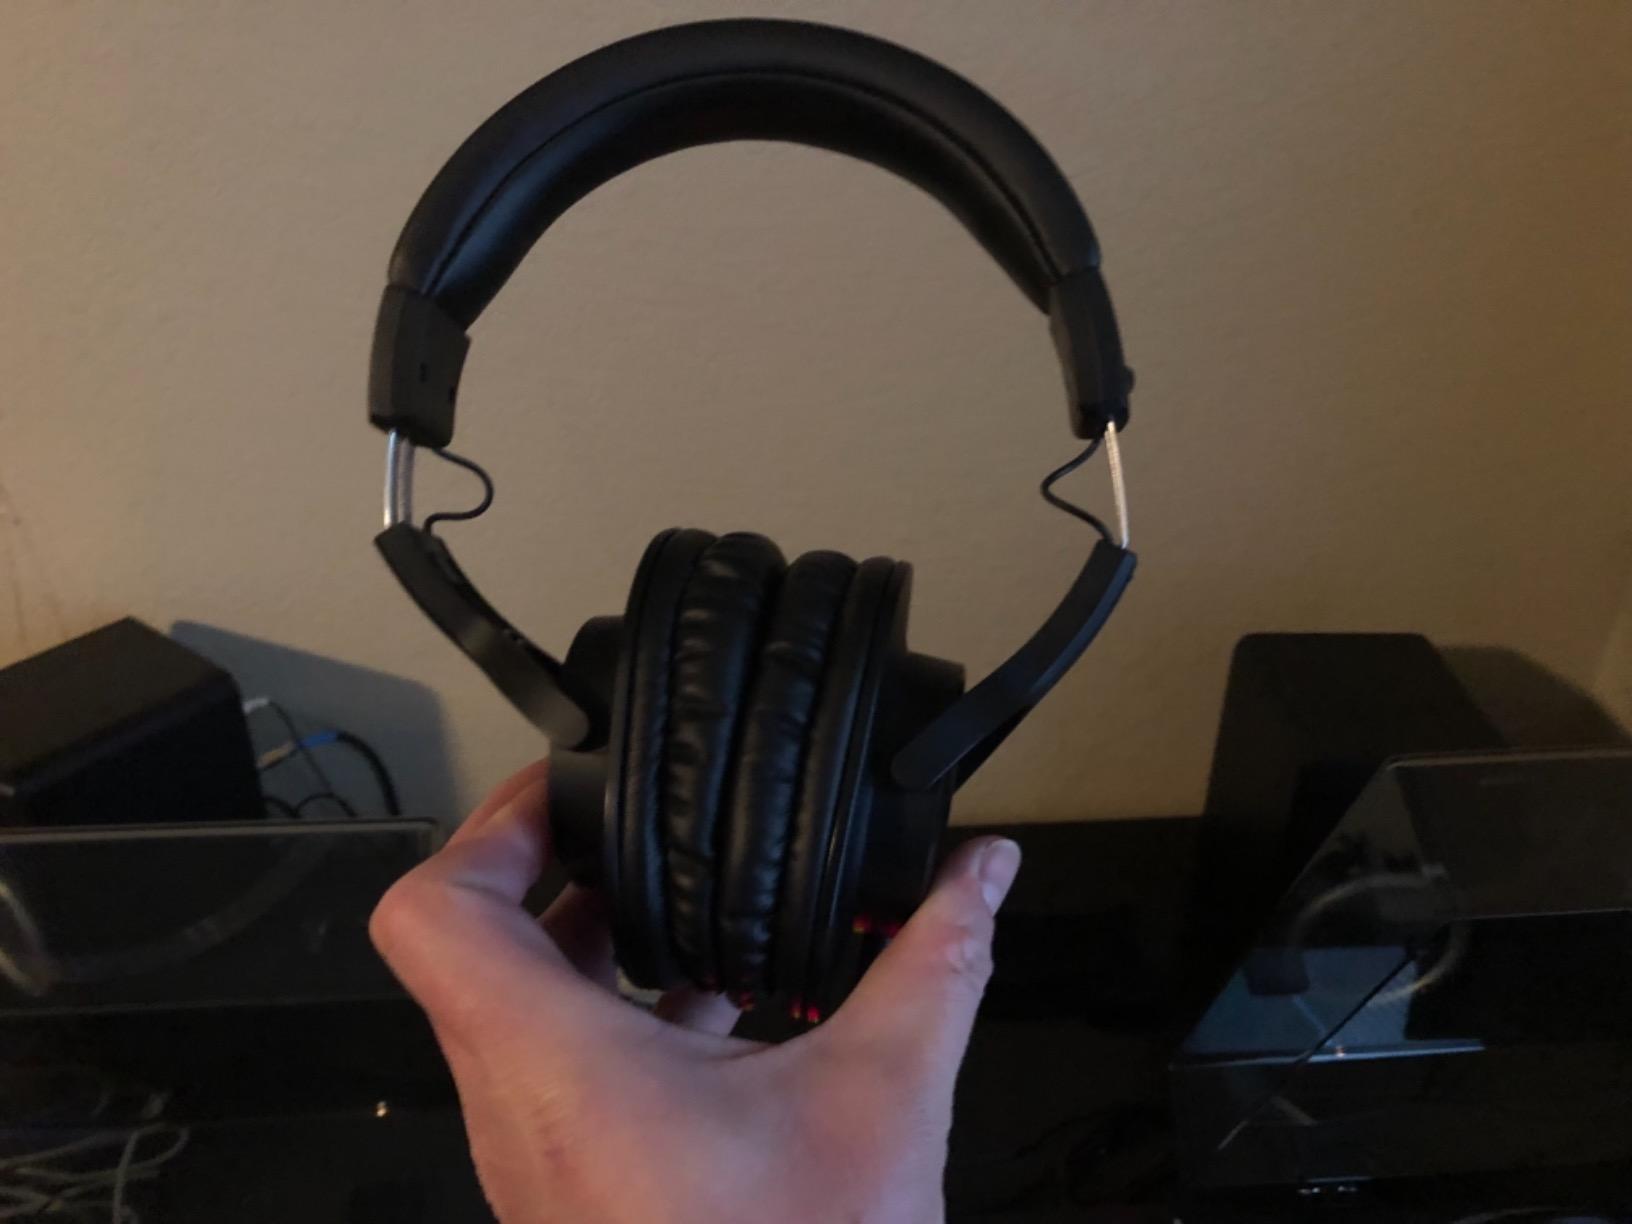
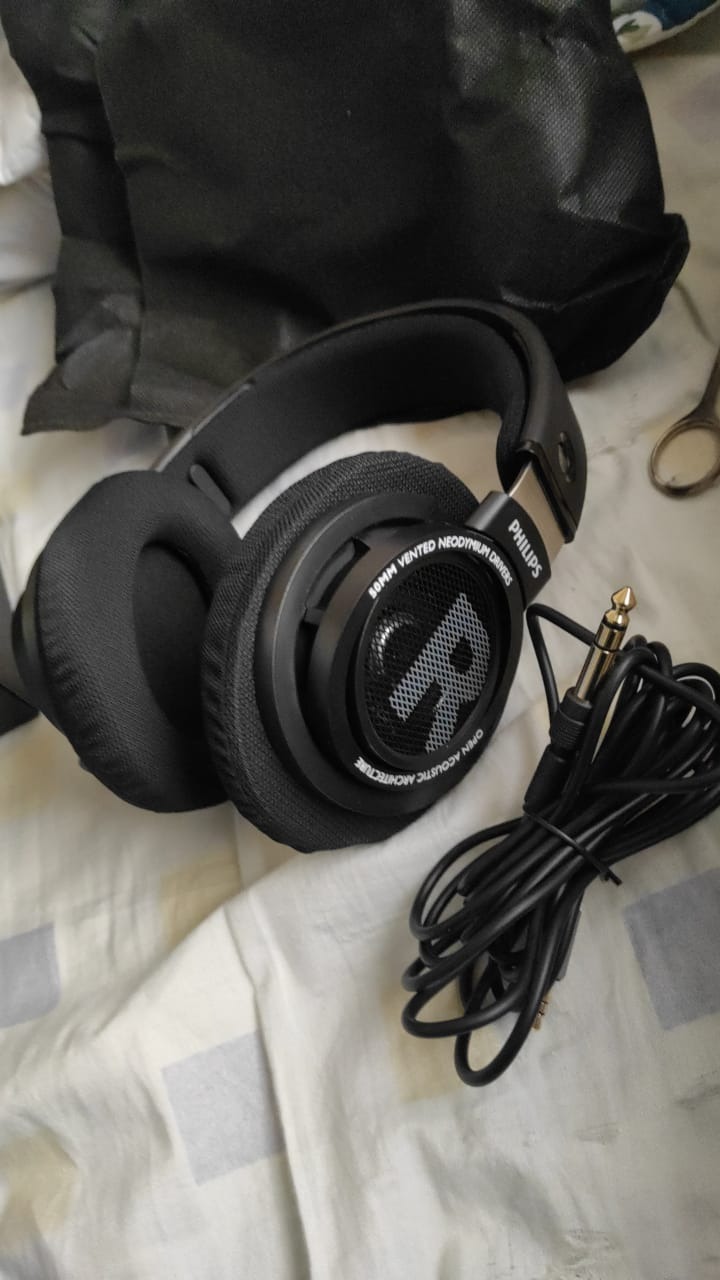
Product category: headphones
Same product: no